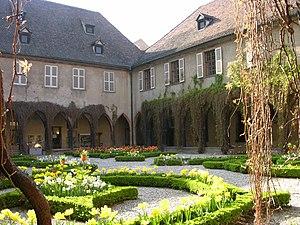
couvent des Dominicains de Colmar, cloître, 2010